Dario Argento

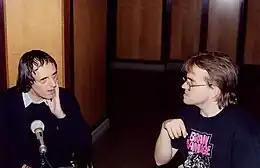
Argento being interviewed by Martin Sauvageau during the Festival International du Cinéma Fantastique de Montréal in 1994

After "Inferno", Argento returned to the more conventional "giallo "style with "Tenebrae" (1982). He then attempted to combine "giallo "and supernatural fantasy in 1985's "Phenomena", also known as "Creepers", which was one of Jennifer Connelly's earliest movies. "Phenomena" also showed Argento's predilection for using new technology, as evidenced by the film's several prowling Steadicam shots. Both films received a lukewarm reception upon their release (although each has been positively reappraised since).